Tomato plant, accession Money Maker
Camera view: vertical (180 deg); turntable rotation: 120 degrees
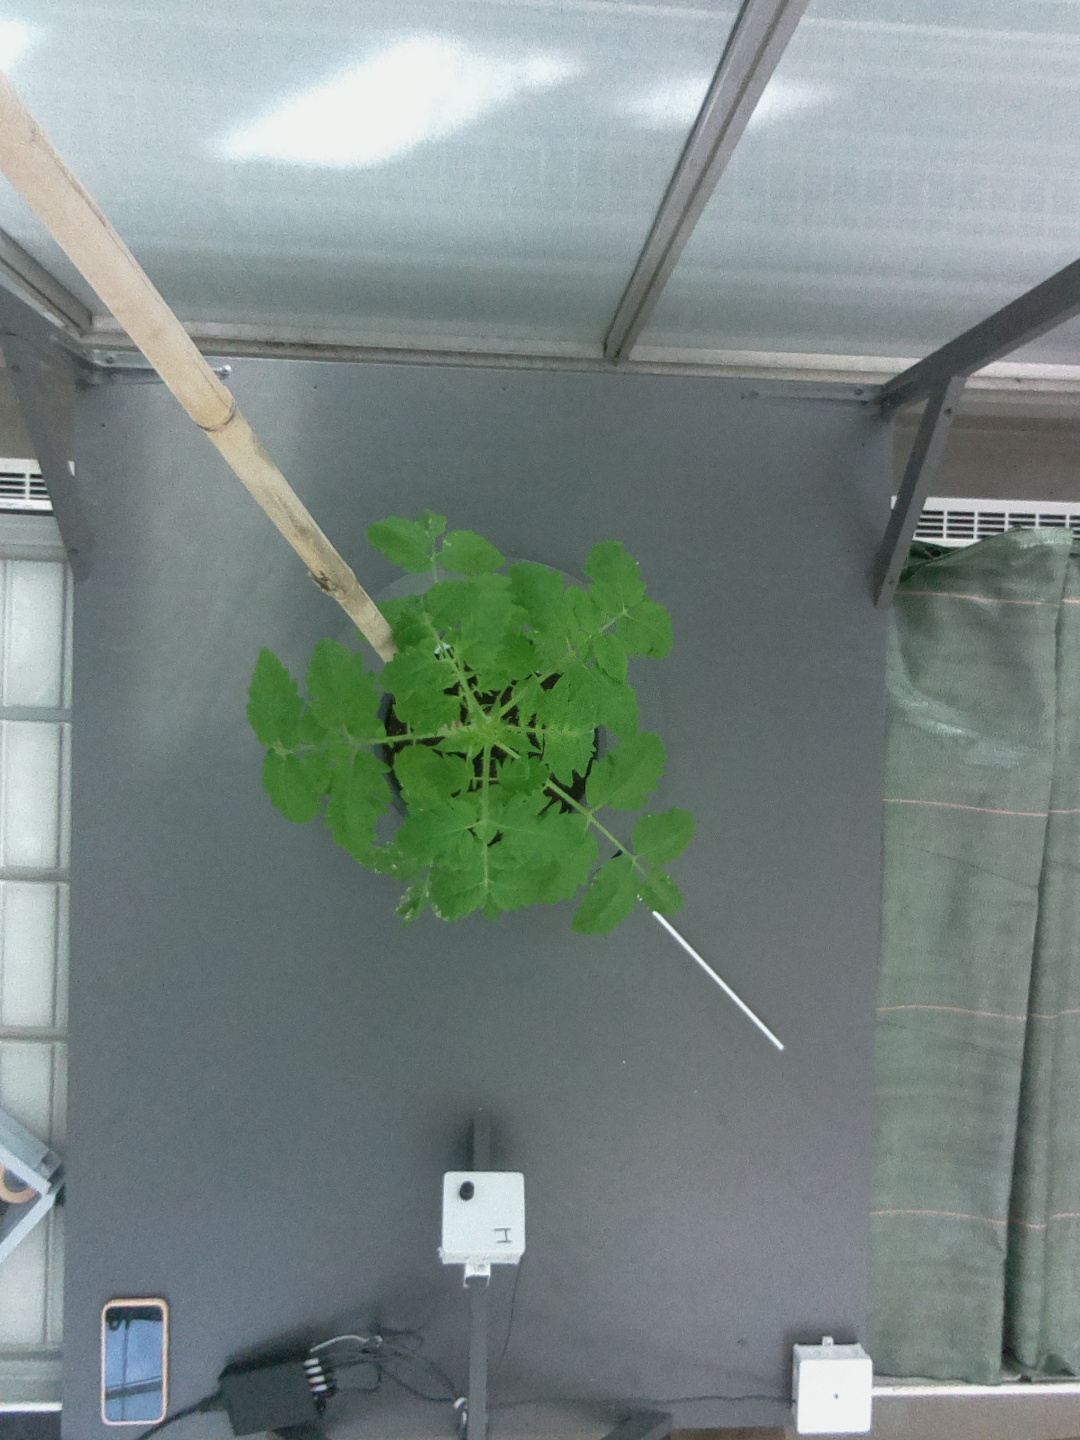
BBCH growth stage 14: 8 of true leaves visible